2001 Macau Grand Prix

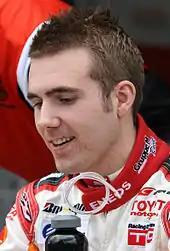
Björn Wirdheim "(pictured in 2008)" took pole position for the first leg of the Grand Prix.

Priaulx set the early pace in the second half-hour practice session, which took place in hot and clear weather on Friday morning, and he held the top spot until Wirdheim set the first sub 2:15 lap. The order continuously changed but practice's opening minutes did not have anyone record a sub 2:14 time. Monteiro adjusted his car's set-up to set the fastest lap time of 2:13.241, 0.112 seconds faster than Sato, who was quick throughout due to a car set-up change. Tréluyer was third after a mid-session collision with the wall. Positions four through ten were held by Cochet, Kaffer, Fukuda, Wirdheim, de Oliviera, Toccacelo and Priaulx.